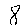
Label: 8